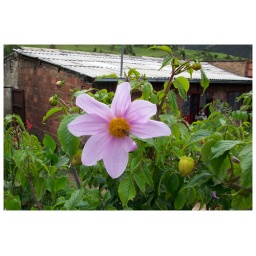
A huge Asteraceae flower growing in the amazing mountain fields of Colombia. Where: La Calera, Colombia. When: 05/2005